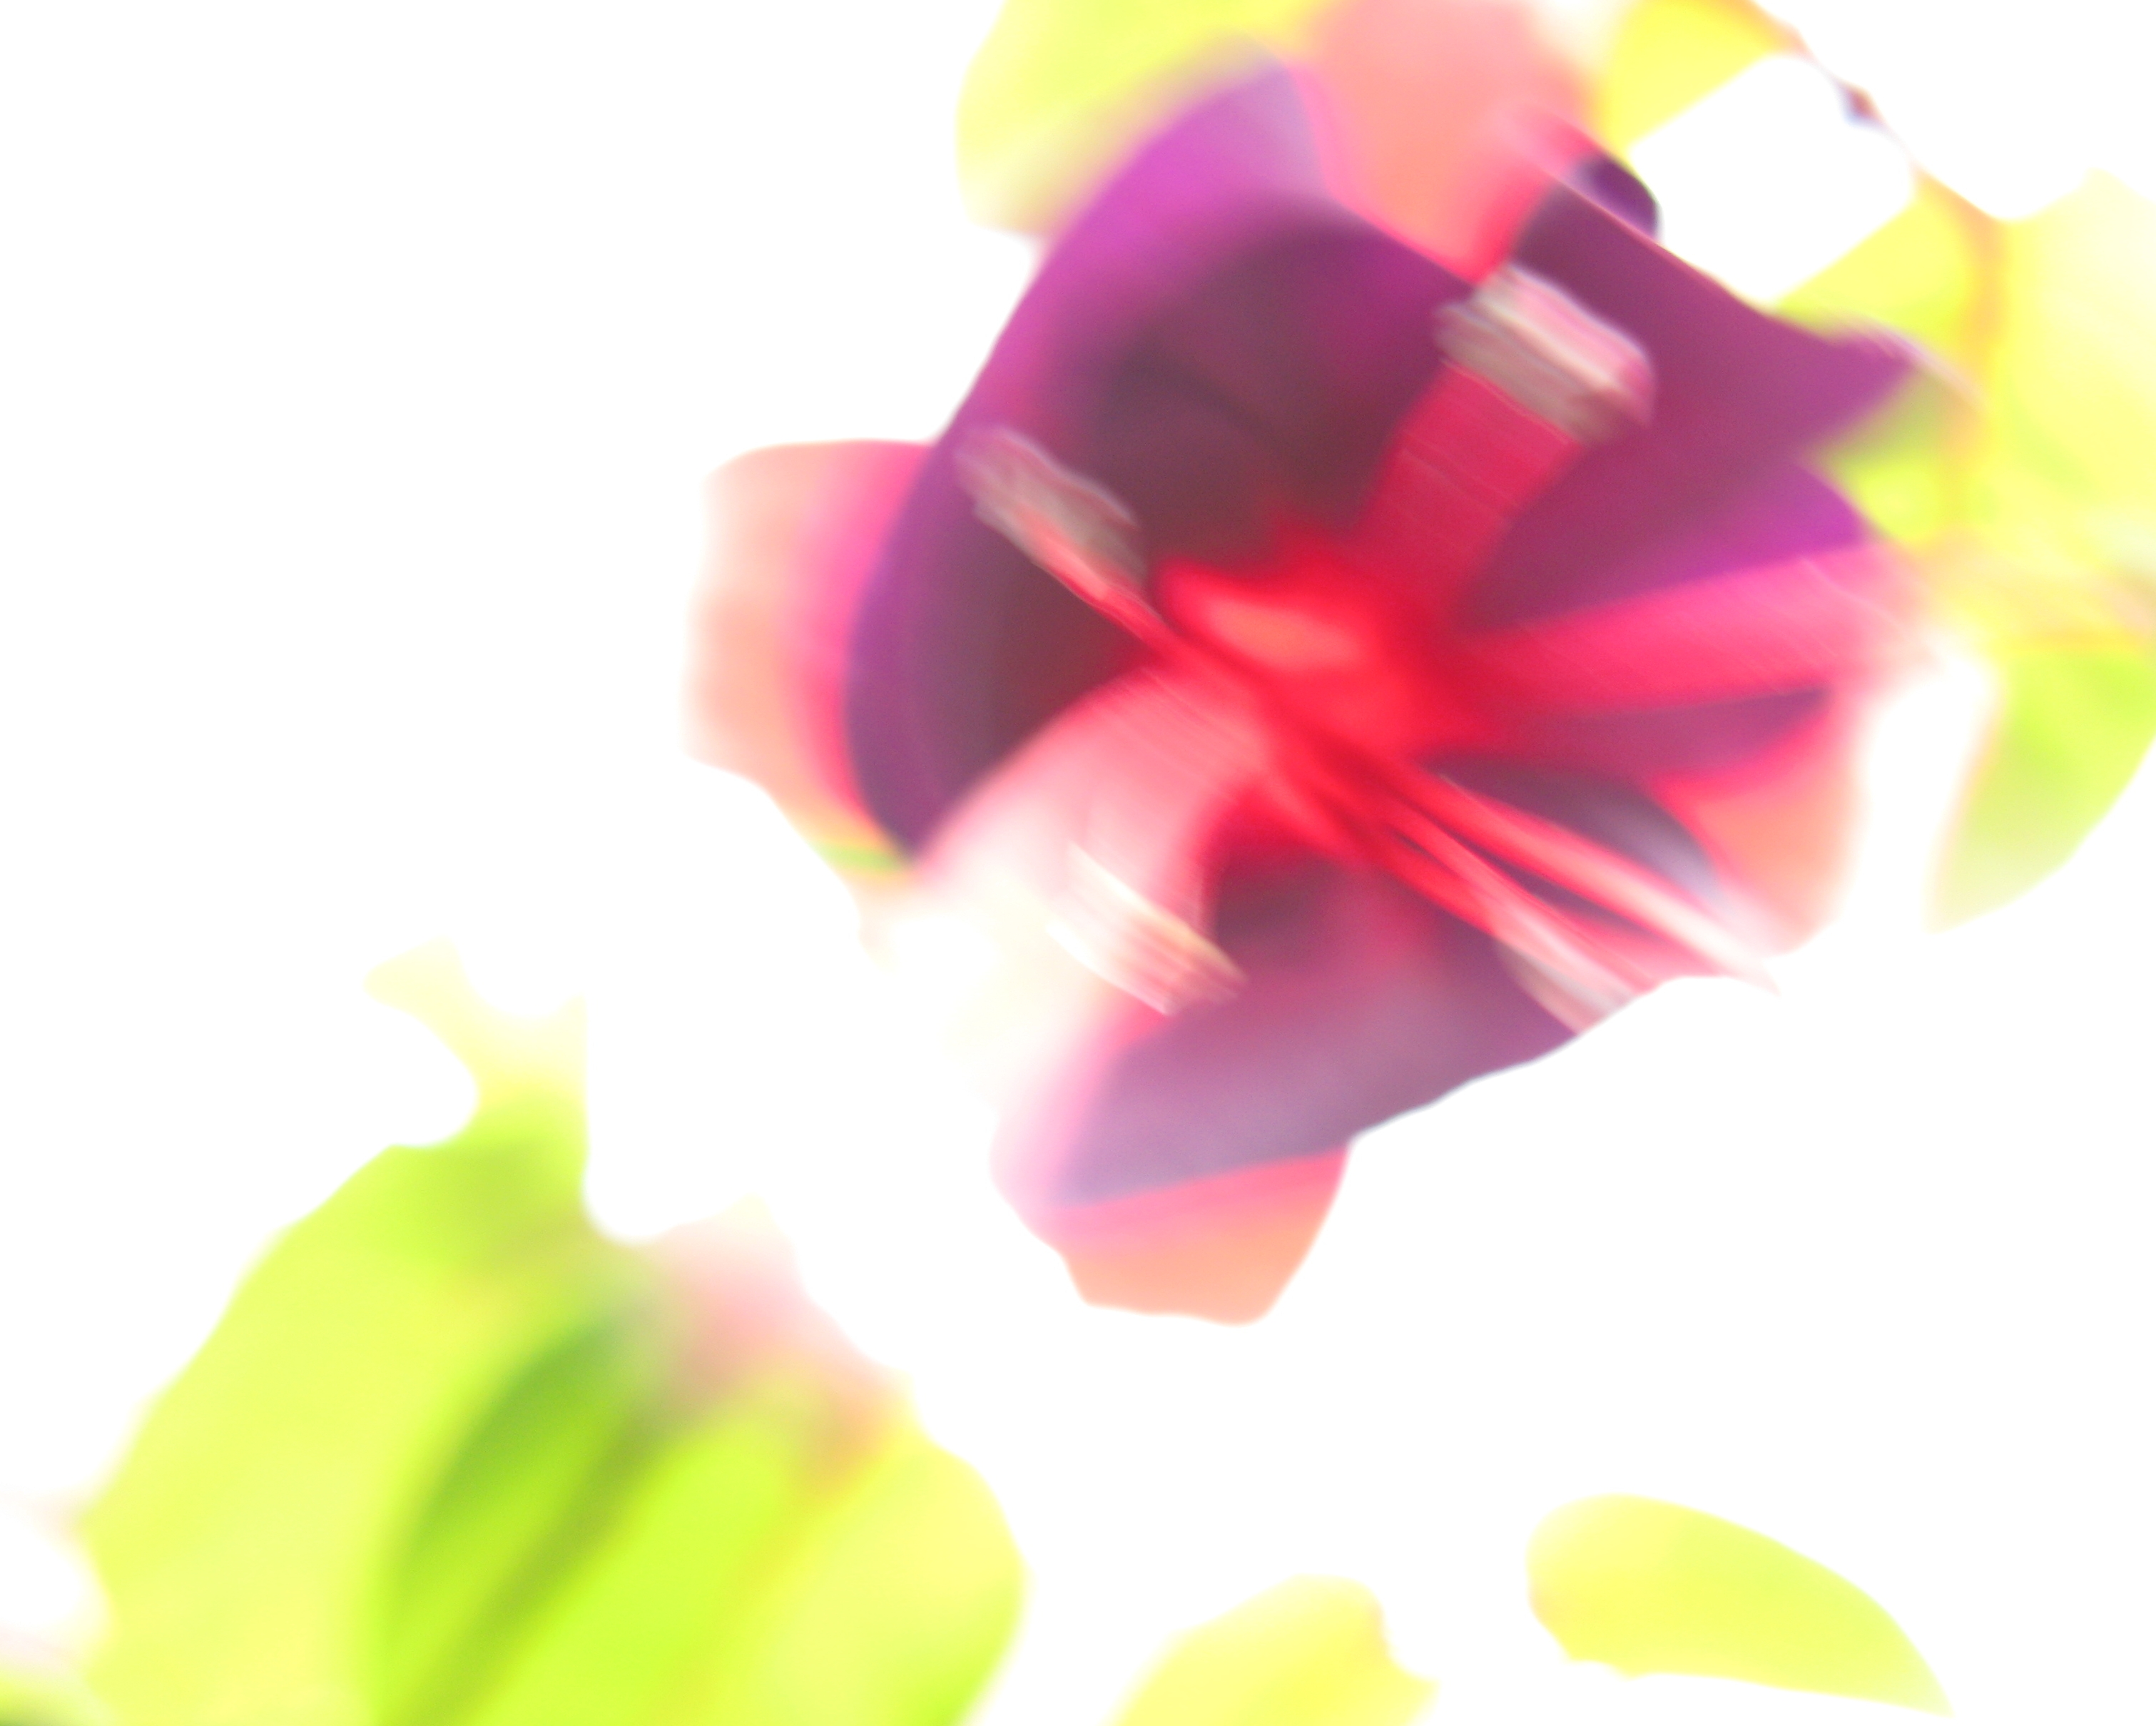
hand, flower, purple, petal, finger, high, color, yellow, pink, fuchsia, hires, flowerpicturesnolimits, hi, res, g7